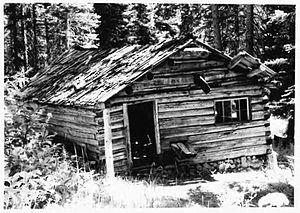
La Sulphide Cabin – ou Frisco Cabin – est une cabane en rondins dans le comté de Chelan, dans l'État de Washington, dans le nord-ouest des États-Unis. Protégée au sein du parc national des North Cascades, elle est inscrite au Registre national des lieux historiques depuis le 10 février 1989.